France in the Eurovision Song Contest 2008

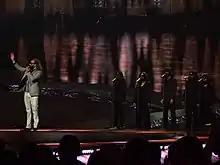
Sébastien Tellier during a rehearsal before the final

France 3 announced in early 2008 that the French entry for the Eurovision Song Contest 2008 would be selected internally. The organisation of the internal selection was headed by the French Head of Delegation for the Eurovision Song Contest Bruno Berberes. On 7 March 2008, France 3 announced that the French entry for the Eurovision Song Contest 2008 would be "Divine" performed by Sébastien Tellier. The song was written by Sébastien Tellier and Amandine de la Richardière and had already been released as a single from Tellier's recent album "Sexuality", which was released on 25 February 2008. Among the other artists considered by France 3 before the broadcaster finalised their decision internally included Philippe Katerine. "Divine" was edited and remixed at the request of the French broadcaster, and the entry was formally presented to the public on 18 March 2008 during the M6 programme "T'empêches tout le monde de dormir", hosted by Marc-Olivier Fogiel.